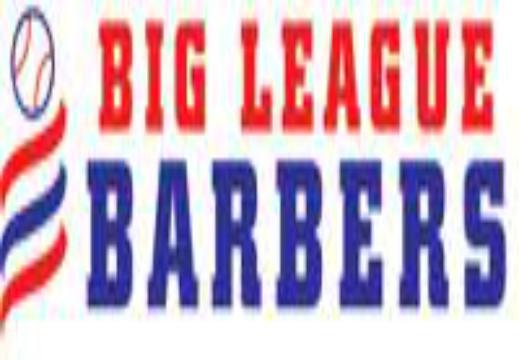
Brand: Big League
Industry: Others